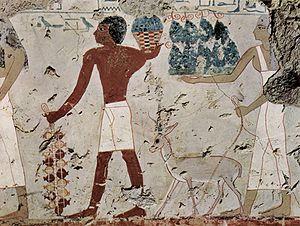
Que ce soit dans les textes gravés sur les parois des temples et des tombeaux ou sous forme de restes d’offrande matérielle, les Égyptiens de l’Antiquité ont laissé de nombreux témoignages de leur mode d’alimentation.